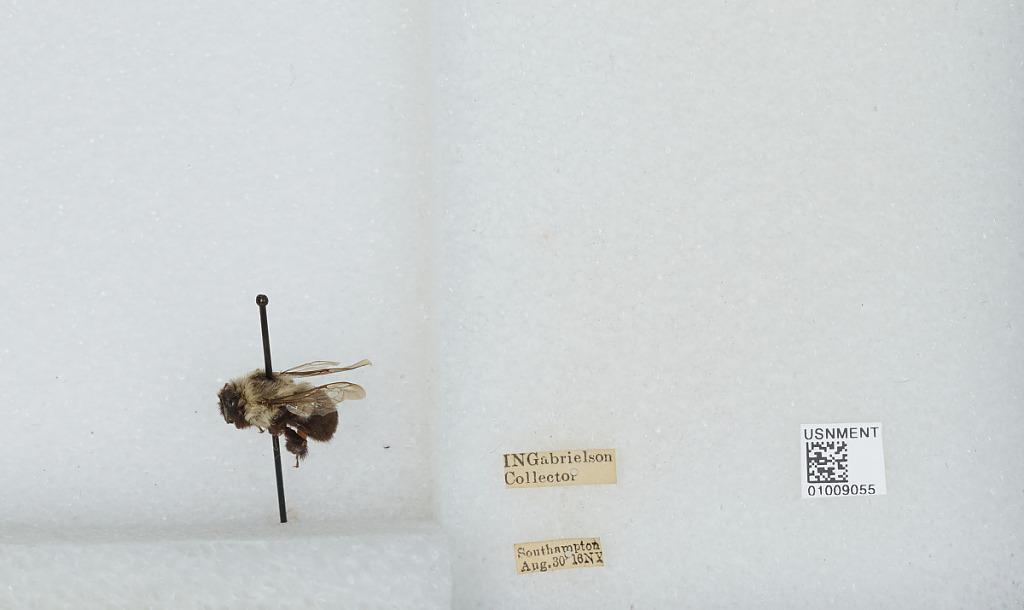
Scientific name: Bombus (Pyrobombus) impatiens Cresson
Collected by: I. Gabrielson
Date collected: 1916-8-30
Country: United States
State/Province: New York
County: Suffolk
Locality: Southampton
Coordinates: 40.8843, -72.3895